Mukteshwar

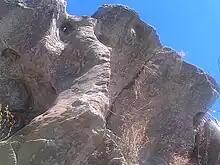
Monkey Face Stone at Mukteshwar

Mukteshwar is located at . It has an average elevation of 2,171 metres (7,500 feet). Mukteshwar is situated in Nainital district at a distance of 51 km from Nainital, the district's administrative headquarter and 72 km from Haldwani, the largest city in Nainital.